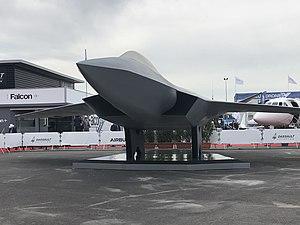
Maquette du Système de Combat Aérien du Futur européen, dévoilée au salon du Bourget 2019